Reisa National Park

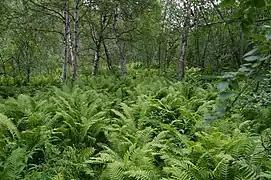
Birch forest and ferns in Reisa National Park

The valley and adjacent mountains have been valuable for hunting, animal trapping, and fishing for centuries. Snares are sometimes still set to catch ptarmigan and willow grouse in the traditional manner. Scots pine were used for timber and to produce tar. Nearly every farm in the valley earned extra income making tar, and production continued far into the 20th century. The remains of many tar kilns can still be found. The park and surrounding areas provided spring, summer, and autumn grazing for semi-domesticated reindeer. In winter, the reindeer in this region graze in the nearby Kautokeino Municipality in Finnmark county to the south of the park; in summer, they are on the coast in the northwest.